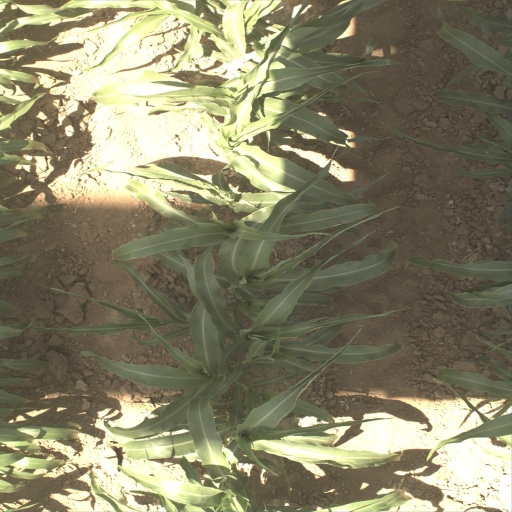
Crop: sorghum